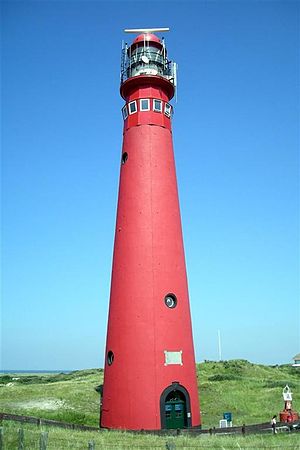
Fyrtårne i Nederlandene
Noordertoren
Dette er en oversigt over fyrtårne i Nederlandene.